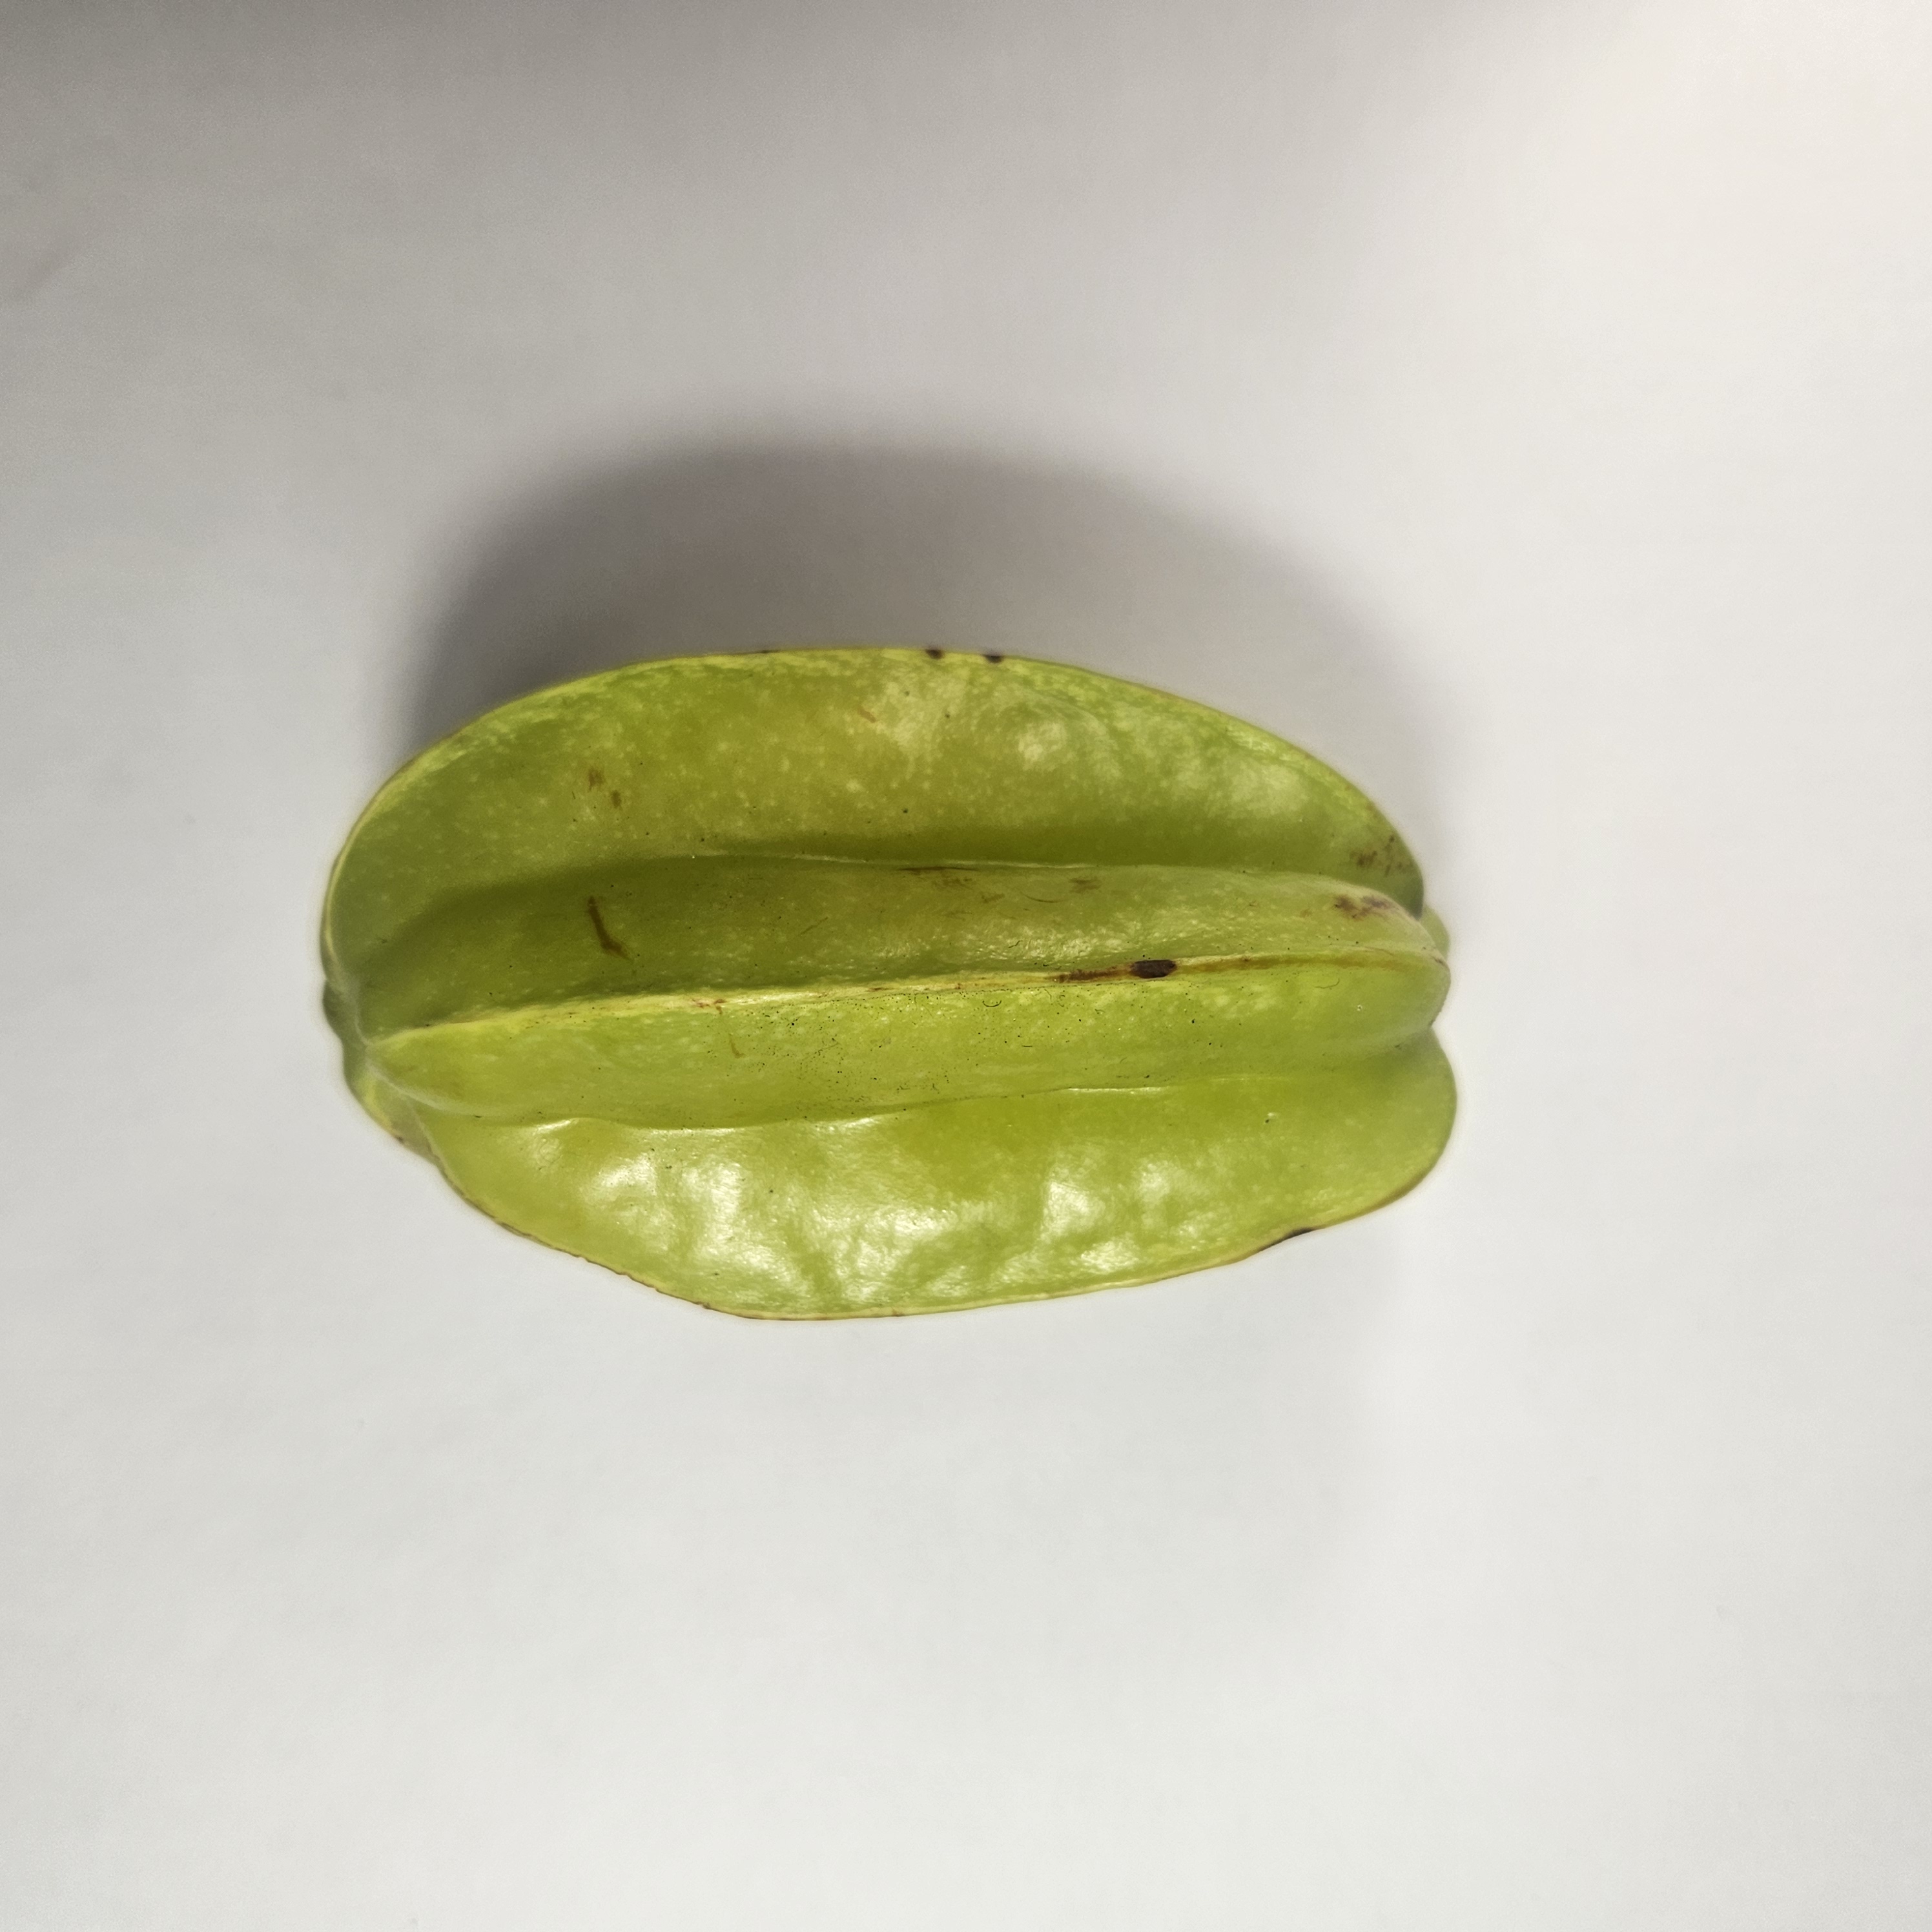
Label: Healthy Fruits